Devi Mahatmya

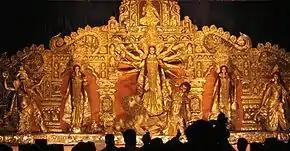
Recitation of Durga Mahatmya on Mahalaya marks the formal beginning of the Durga Puja festival.

In the final episode (chapters 5–13) the demons Shumbha and Nishumbha conquer heaven and the gods go to the Himalayas to pray to Devi. Soon, Parvati arrives and asks them to whom they are praying. She then reveals to them that it is her. Thereafter, Ambika, or Kaushiki, appears from the sheath ("kosha") of Parvati’s body.